Green Lakes State Park

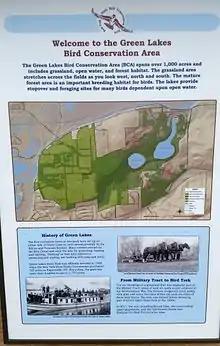
Interpretive sign at the Bird Conservation Area within Green Lakes State Park

Since the original purchase of land in 1928, the park has increased to . There were additional acquisitions of land in 1960, 1975, 1995, and 1996. Plans to add an additional to the park have apparently been frustrated. 261 additional acres were acquired in 2019. Alverna Heights, a 200-acre retreat adjoining the park, was purchased from the Sisters of St. Francis by New York State on December 6, 2019. Two houses occupied by the Sisters have been leased back to them for a decade.